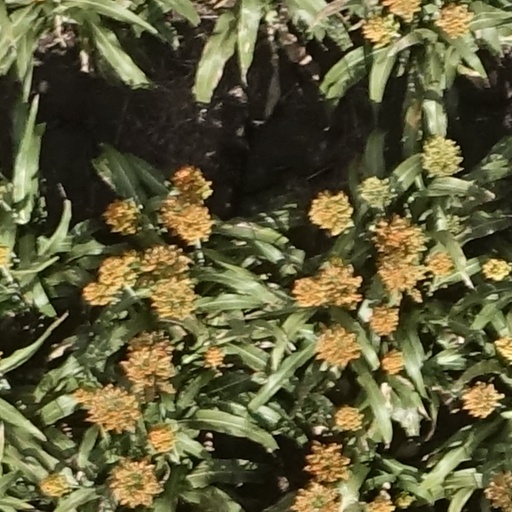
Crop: sorghum